Temiskaming Shores

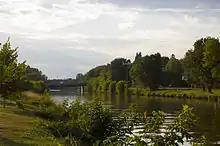
Riverside Drive

Temiskaming Shores is located along the southern edge of the Clay Belt area, near the Quebec border on the shores of Lake Timiskaming's Wabi Bay. The separate township municipality of Harris separates the city from the Ontario-Quebec border. The nearest town on the Quebec side of the border is Notre-Dame-du-Nord.